U4atac minor spliceosomal RNA

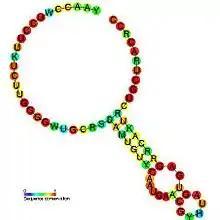
Predicted secondary structure and sequence conservation of U4atac

U4atac minor spliceosomal RNA is a ncRNA which is an essential component of the minor U12-type spliceosome complex. The U12-type spliceosome is required for removal of the rarer class of eukaryotic introns (AT-AC, U12-type).